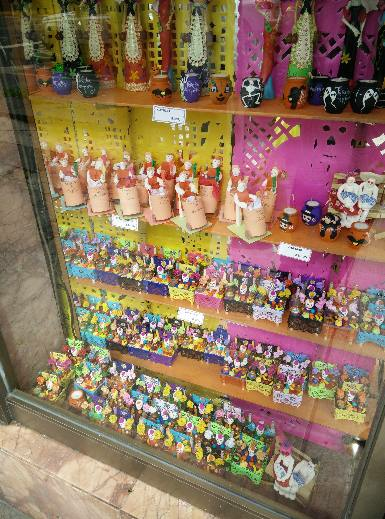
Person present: No